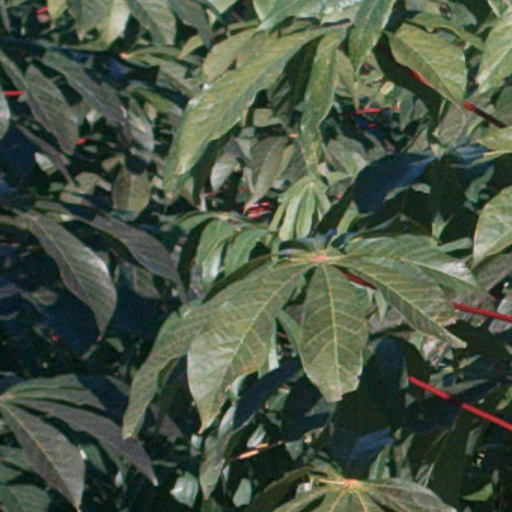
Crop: cassava